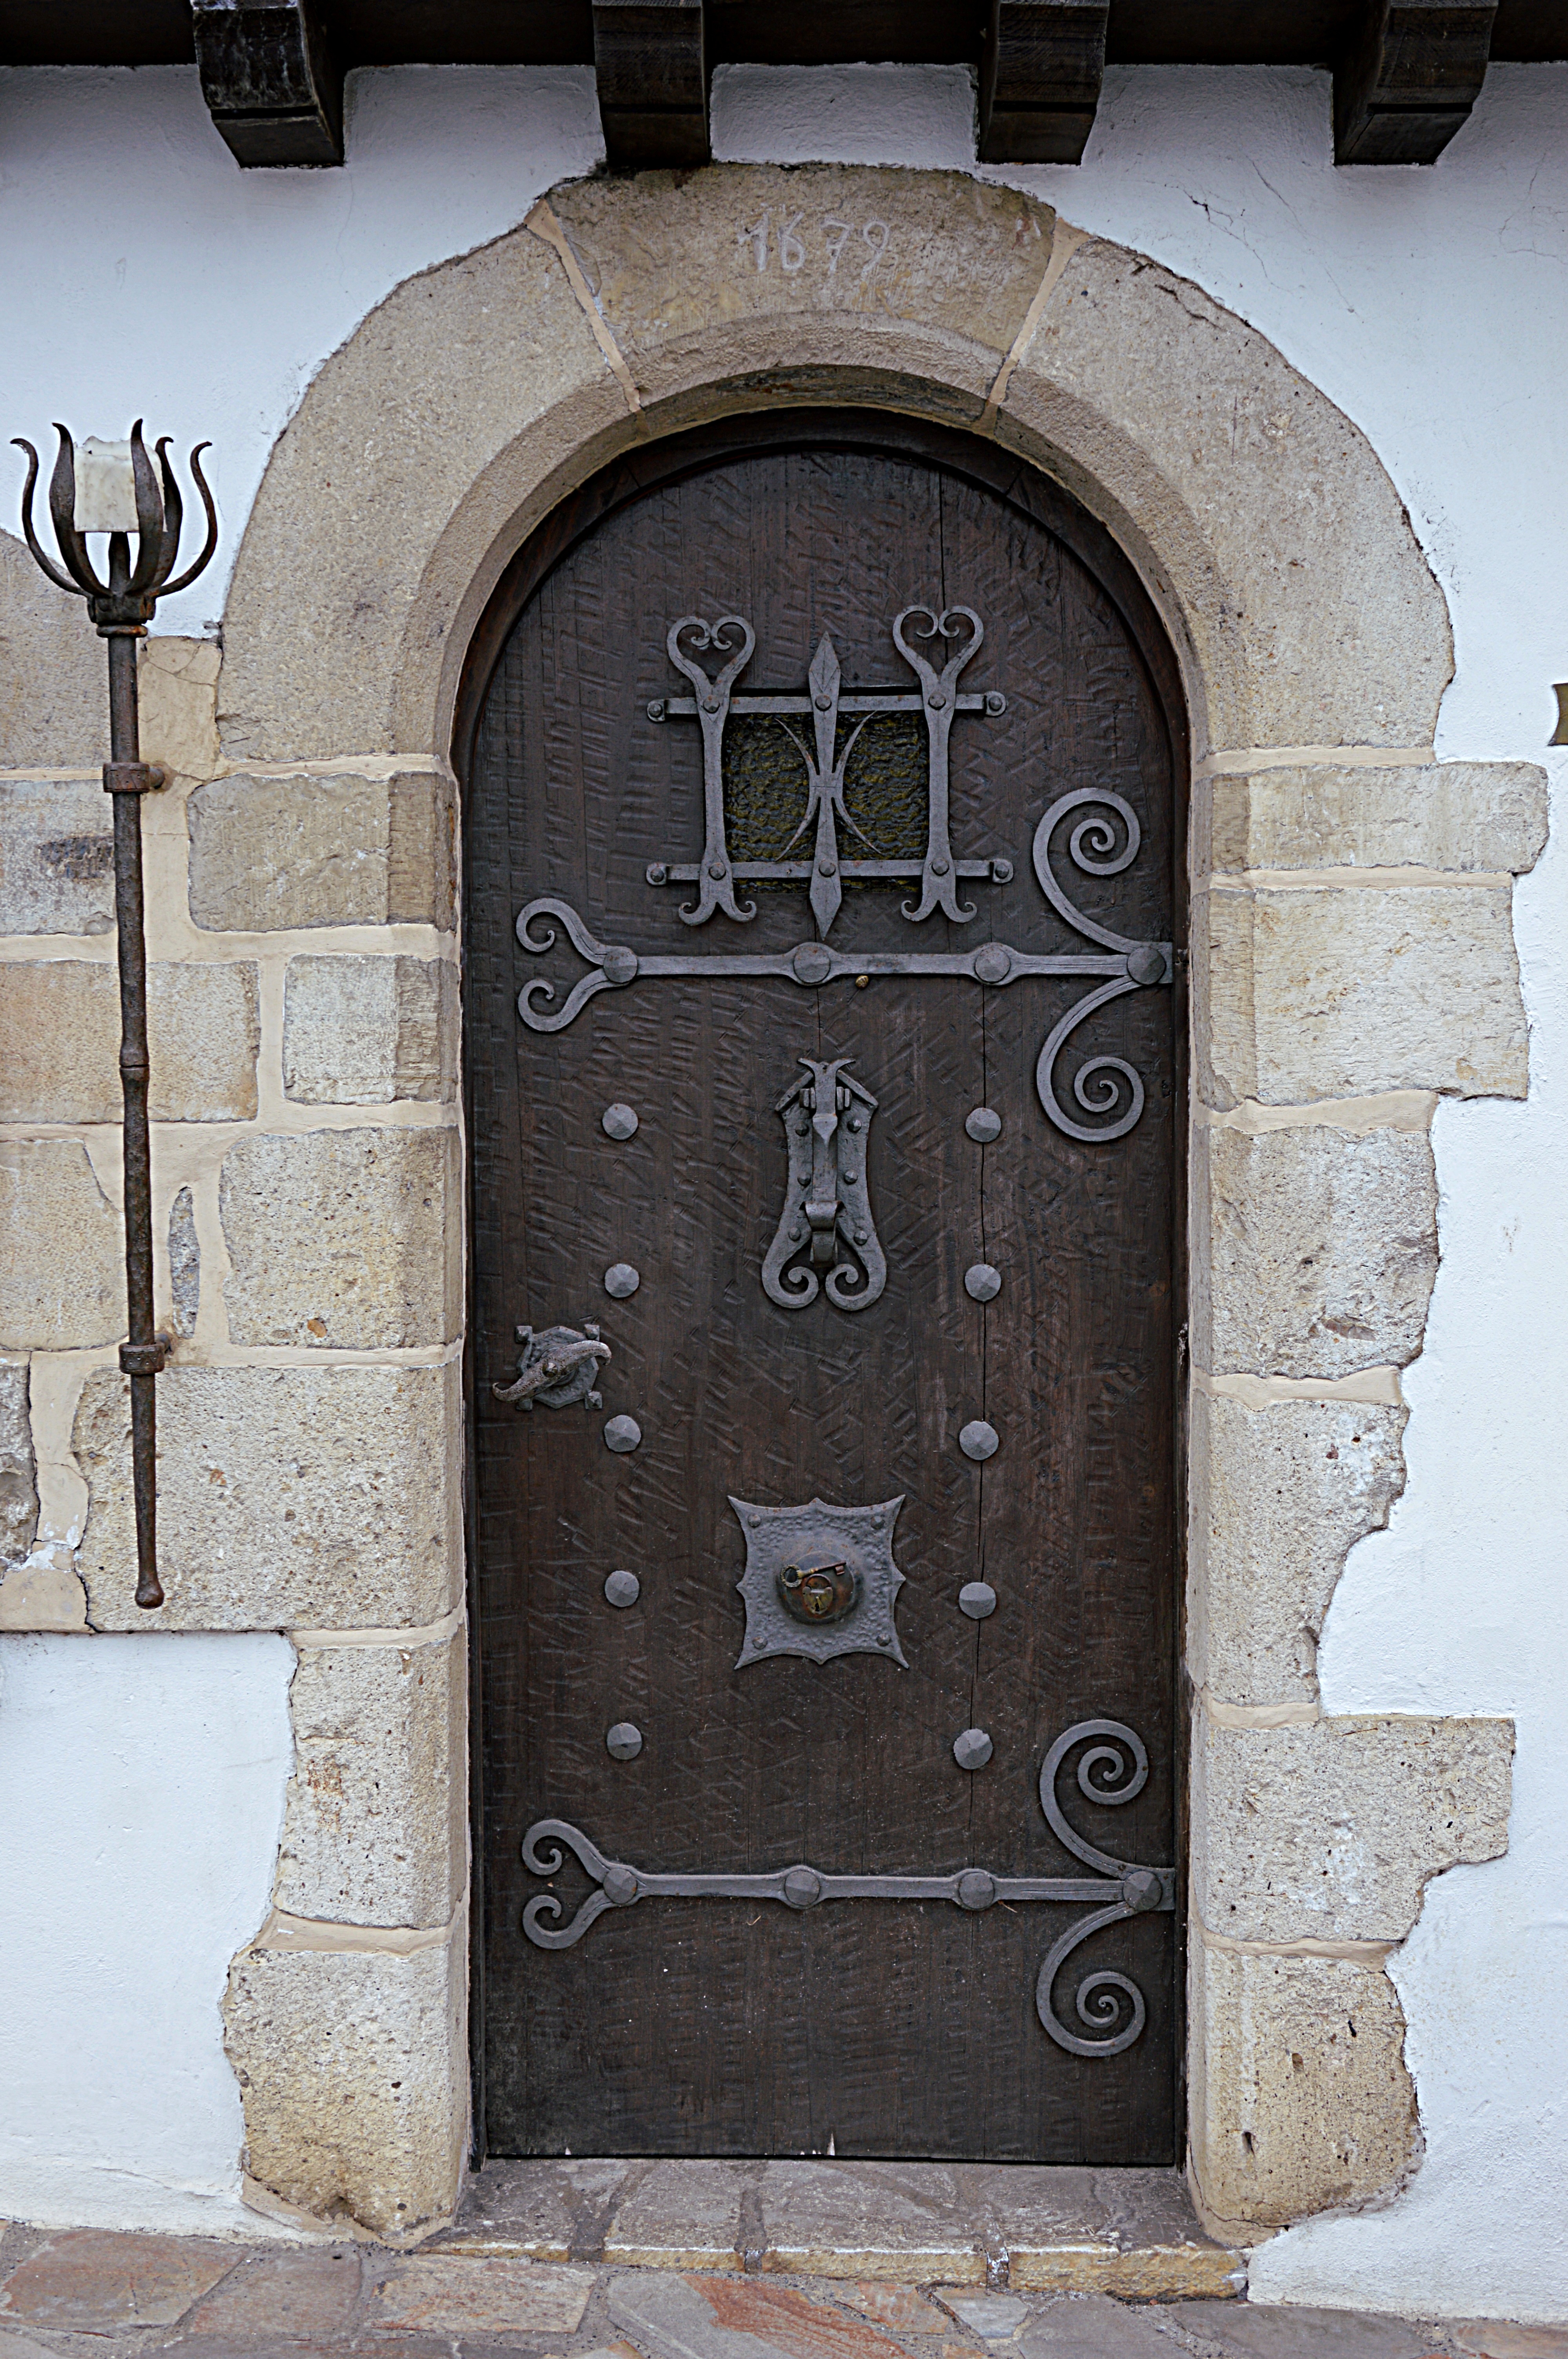
structure, arch, facade, furniture, door, pierre, iron, entry, old door, wrought iron, ancient history